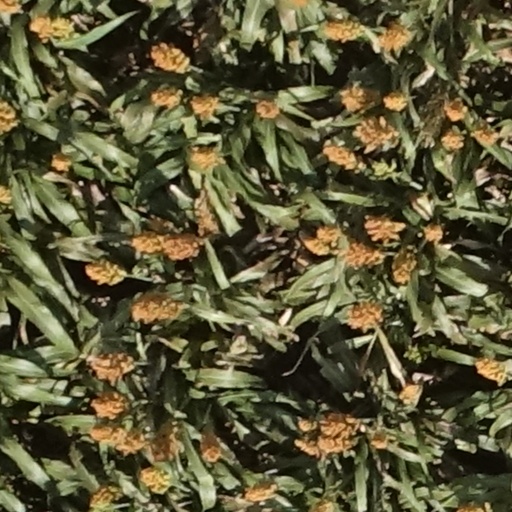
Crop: sorghum